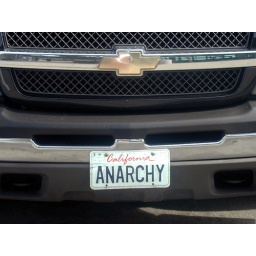
my son in law's license plates